Police Day

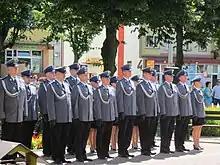
Police officers in Mońki on Police Day in 2010.

On July 24 every year, the Polish Policja celebrates its Police Day ("Święto Policji") as a public holiday, having been in existence since 1995.